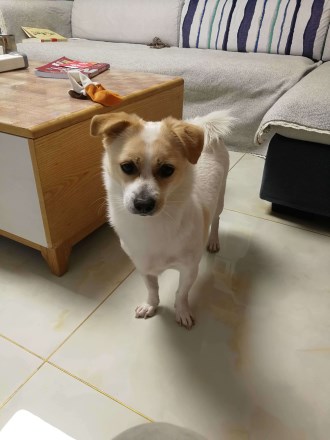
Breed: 3336-n000121-chinese_rural_dog